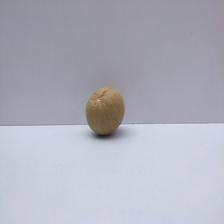
Size: Small